Club América

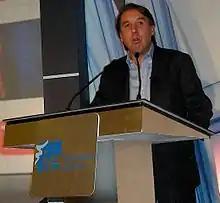
Since 2011, Emilio Azcárraga Jean serves as the chairman of Grupo Televisa's Committee of Football.

Source: Club América